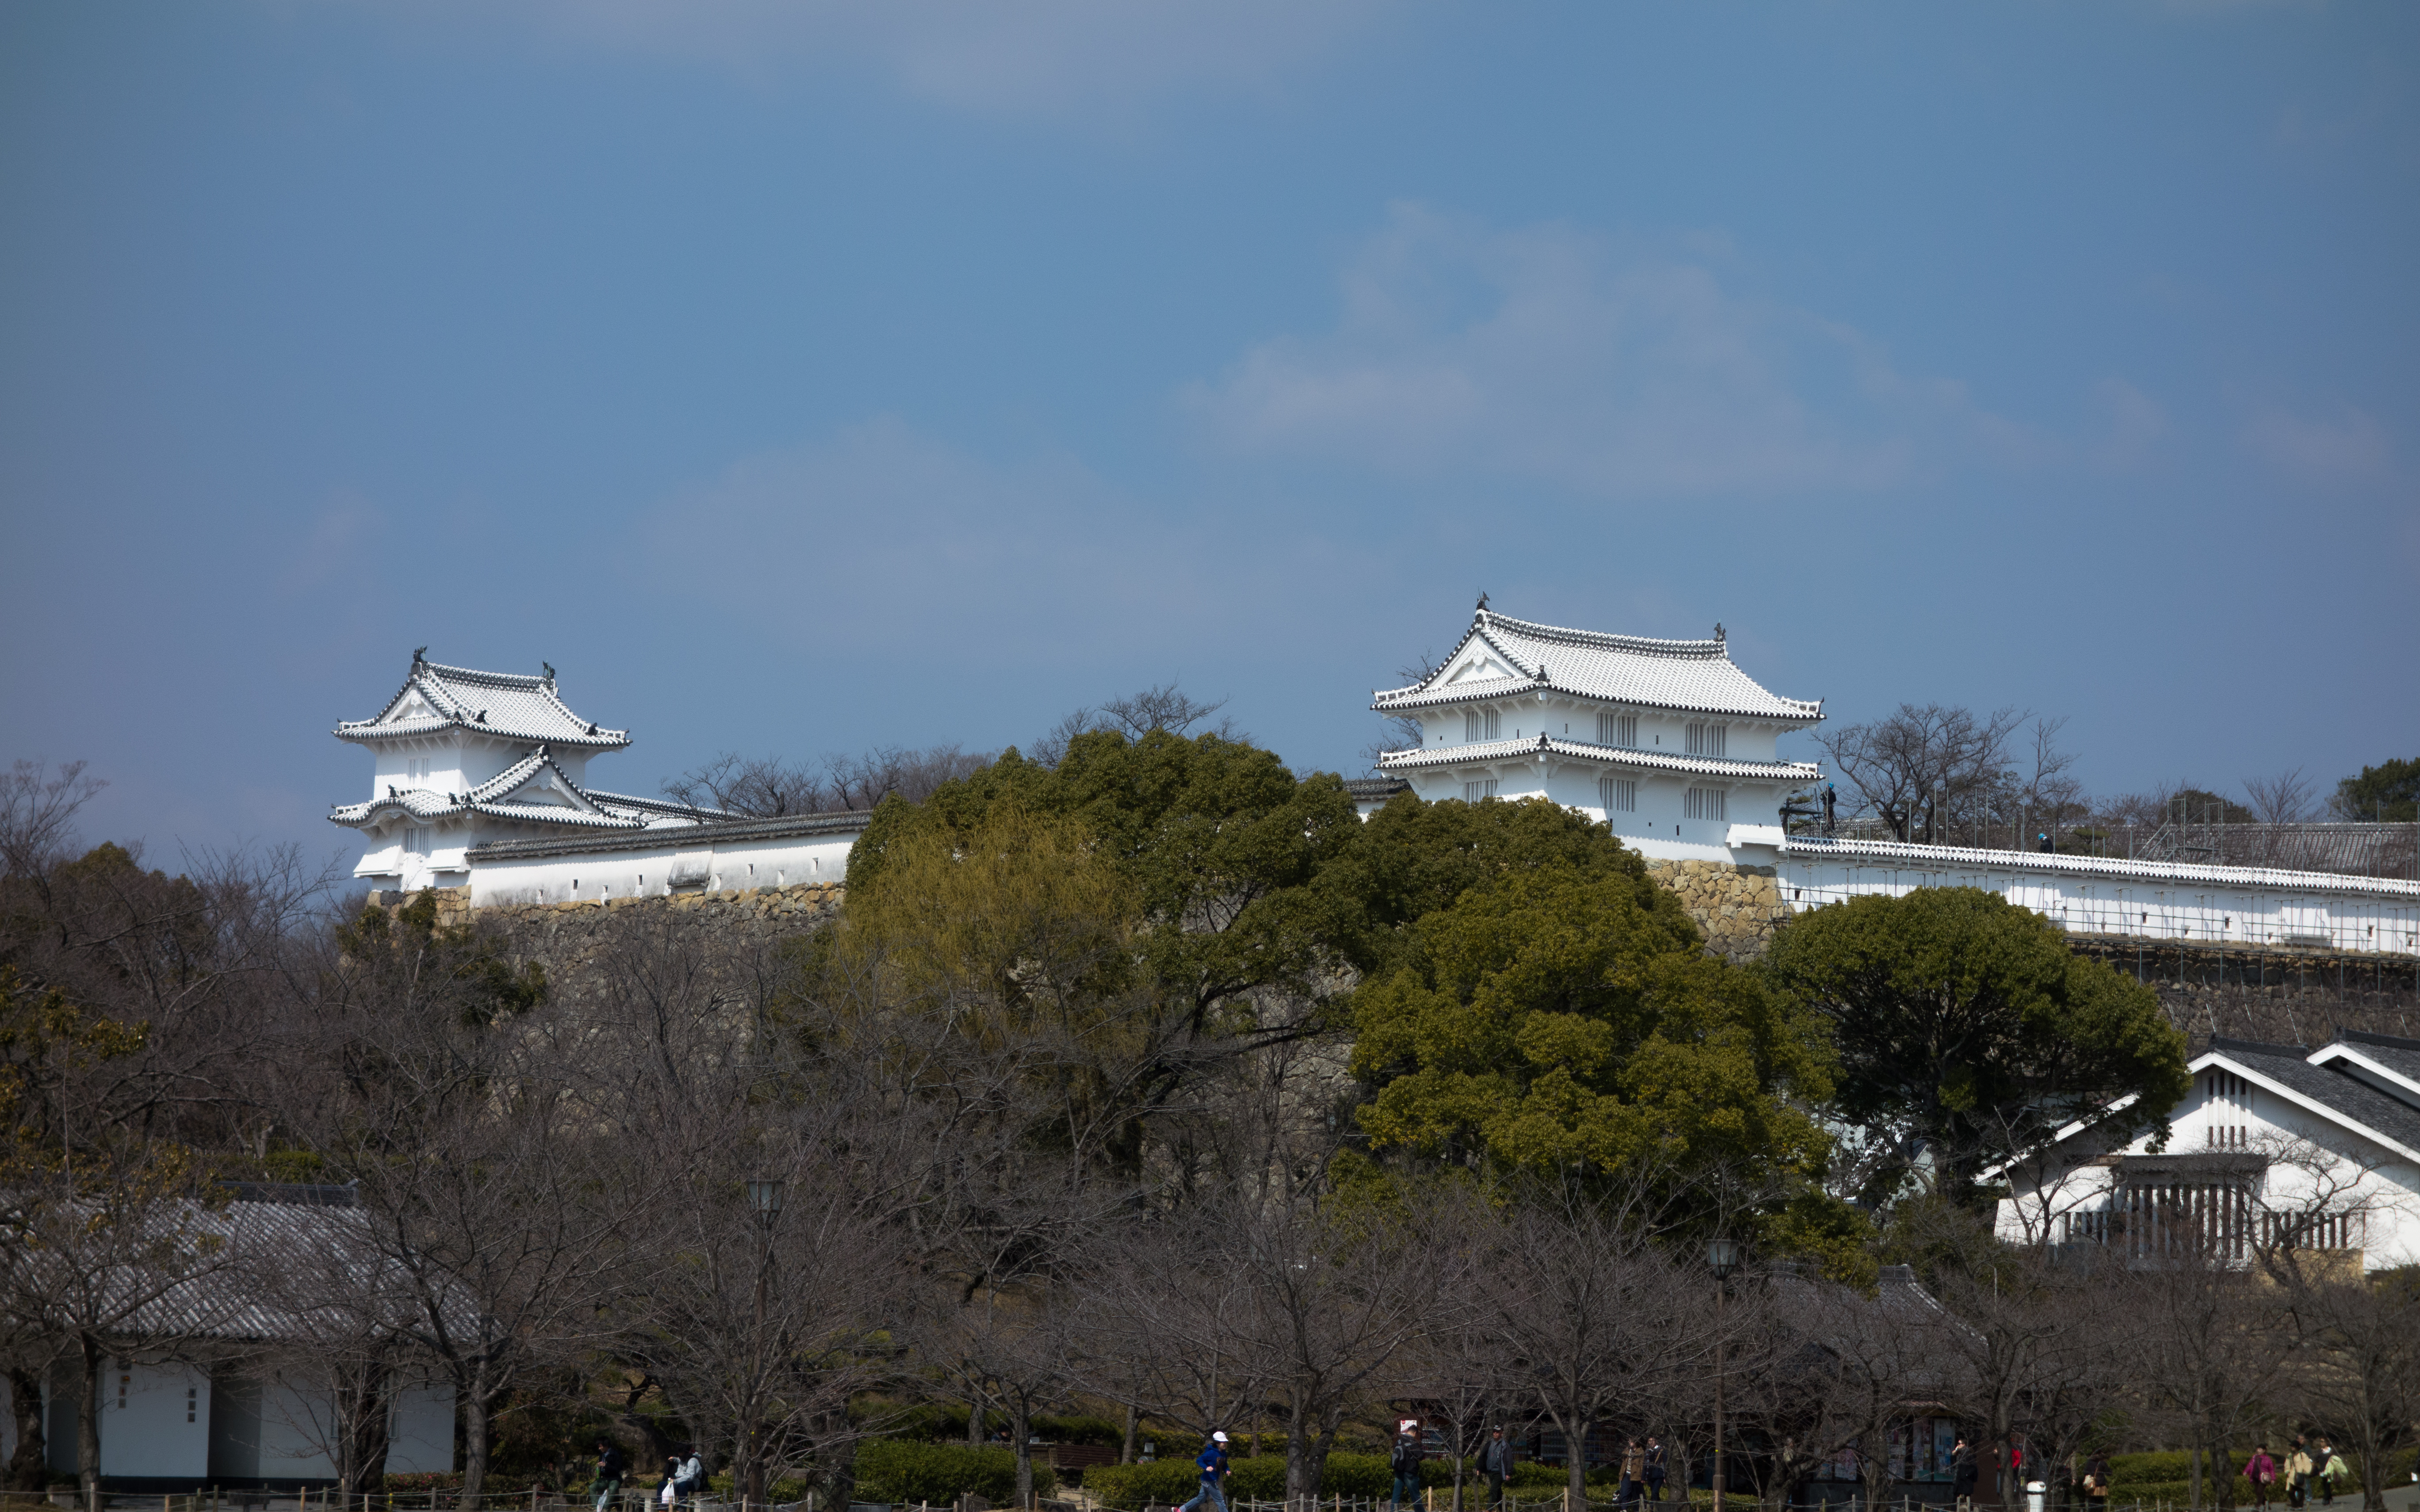
sea, coast, building, vacation, tower, 2013, japon, himeji, hy go, h ronblanc